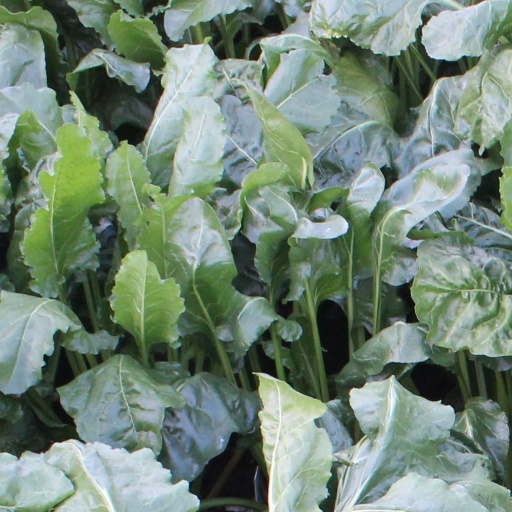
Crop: sugar beet